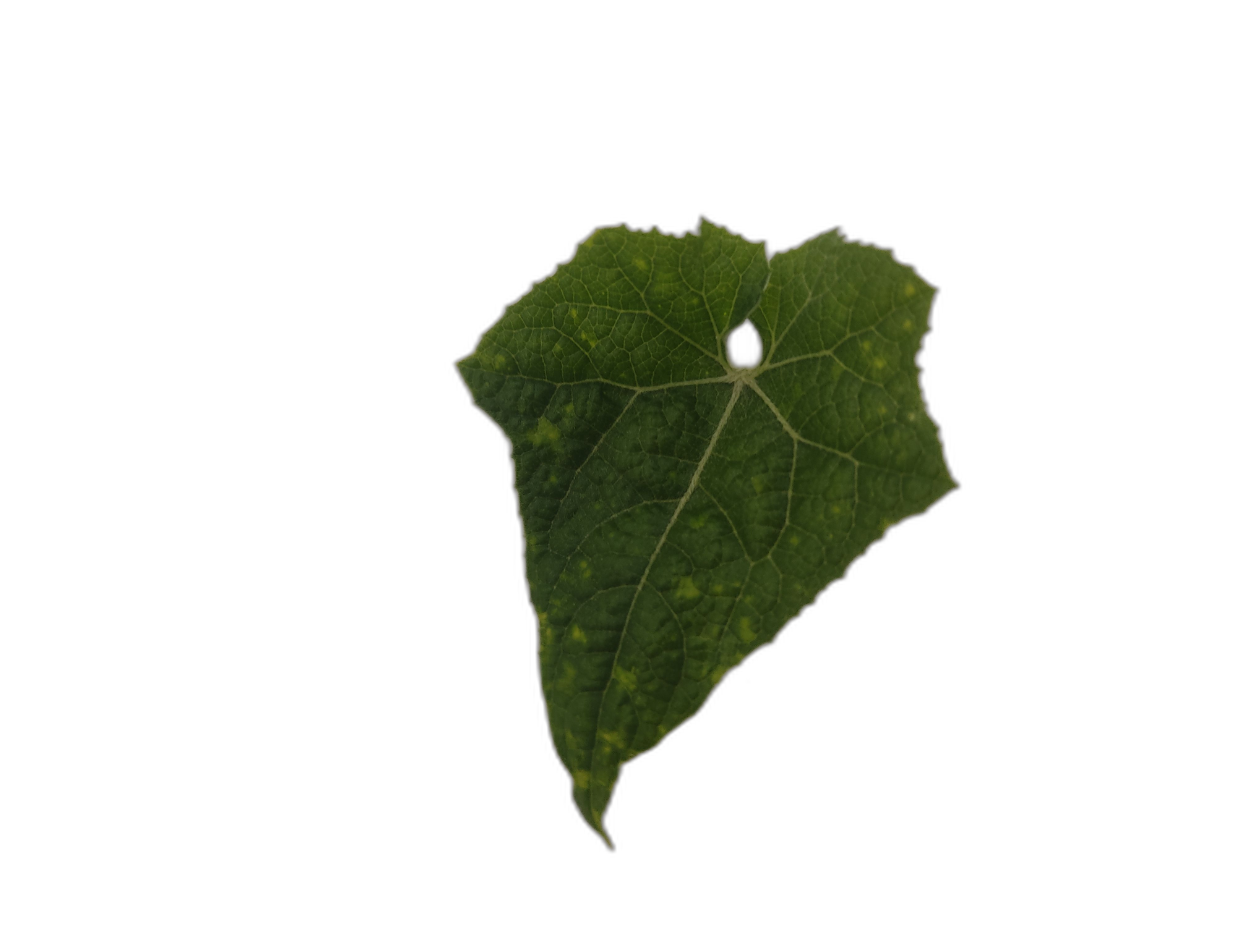
Crop: Zucchini
Label: Downy_Mildew